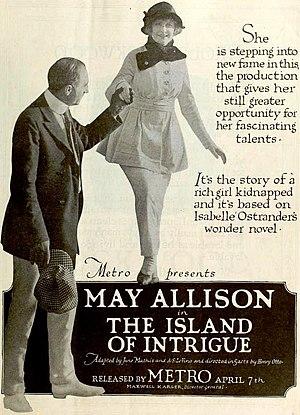
L'Enlèvement de Miss Maud est un court-métrage muet américain réalisé par Henry Otto, sorti en 1919.